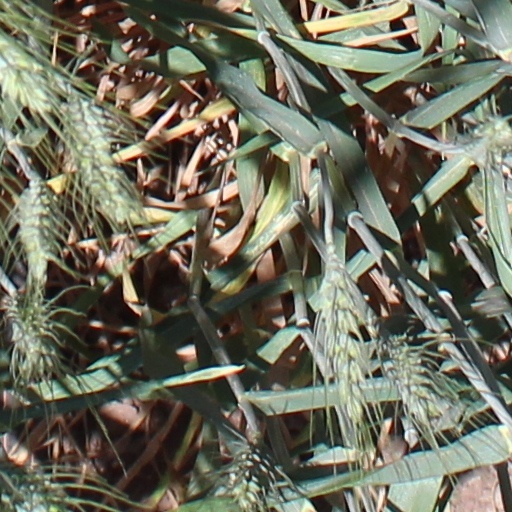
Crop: wheat